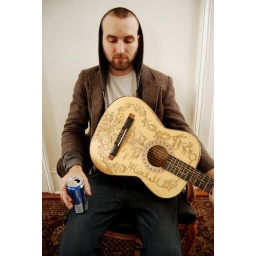
aka: boy elephant of the around town collective